William Worby Beaumont

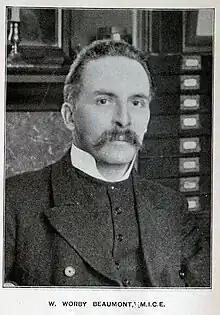
William Worby Beaumont in 1903

He was born in Chorlton in Lancashire in about 1848, the son of the agricultural engineer William Henry Beaumont (1827-1907) and his wife Ellen "née" Worby (1826-1906). On leaving school in 1864 he was an apprentice at the Reading Ironworks Co. before joining the Ipswich works of Ransomes and Sims in 1867 as an Improver under his grandfather, Mr. William Worby, the notable pioneer of agricultural self-movers. Here after five years he was promoted to Assistant to Robert Mallet. He left Ransomes to take up an appointment with Vaughan Pendred as joint-editor of "The Engineer" newspaper where he remained for about ten years. During his tenure he revealed himself as a dedicated enthusiast for the motor car, which was hardly surprising considering the engineering background of his grandfather, William Worby. In 1895 he attended an exhibition organized by the British Motor Syndicate of a Daimler motor car at The Crystal Palace in London. From 1896 Beaumont was in private practice as a Consulting Automobile and Mechanical Engineer and later was Technical Adviser to the Metropolitan Police for 12 years from 1905 in addition to acting as Honorary Consulting Engineer to the Royal Automobile Club (RAC), of which he was a founding Member in 1897.